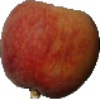
Label: Peach 1